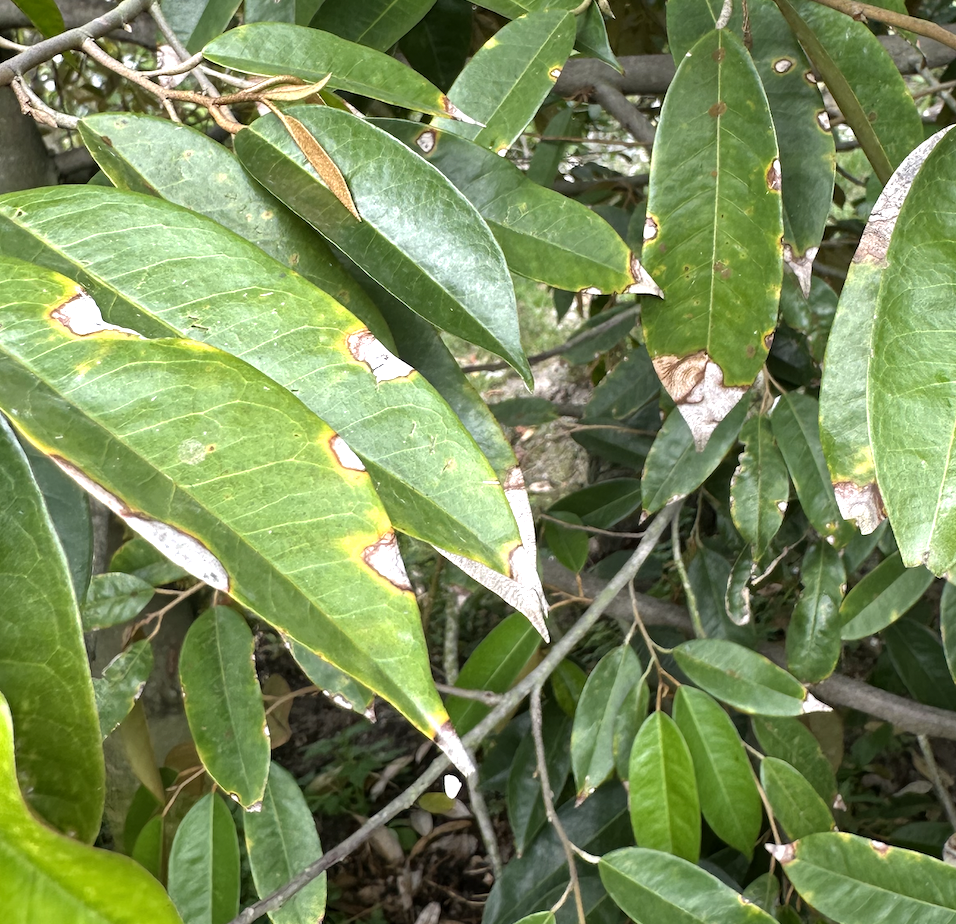
Label: anthracnose_disease